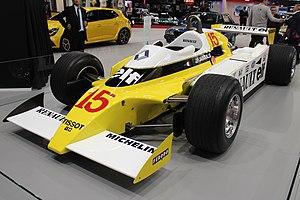
Exposition Renault Turbo à Rétromobile 2019
Rétromobile 2019 est la 44ᵉ édition du salon Rétromobile qui est consacré aux voitures anciennes et à l’ensemble des thèmes de la voiture de collection. Il se tient au Parc des expositions de la Porte de Versailles à Paris, en France.